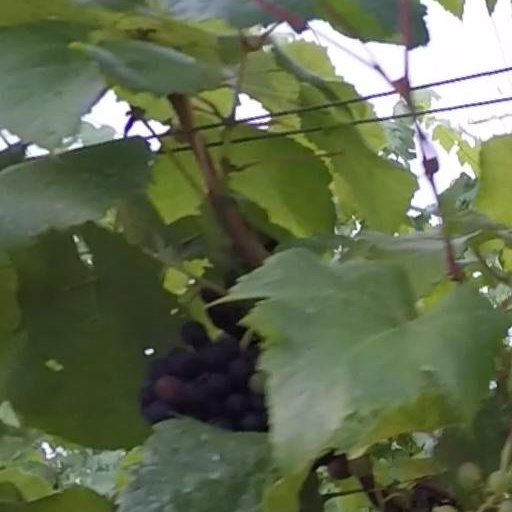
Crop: grape